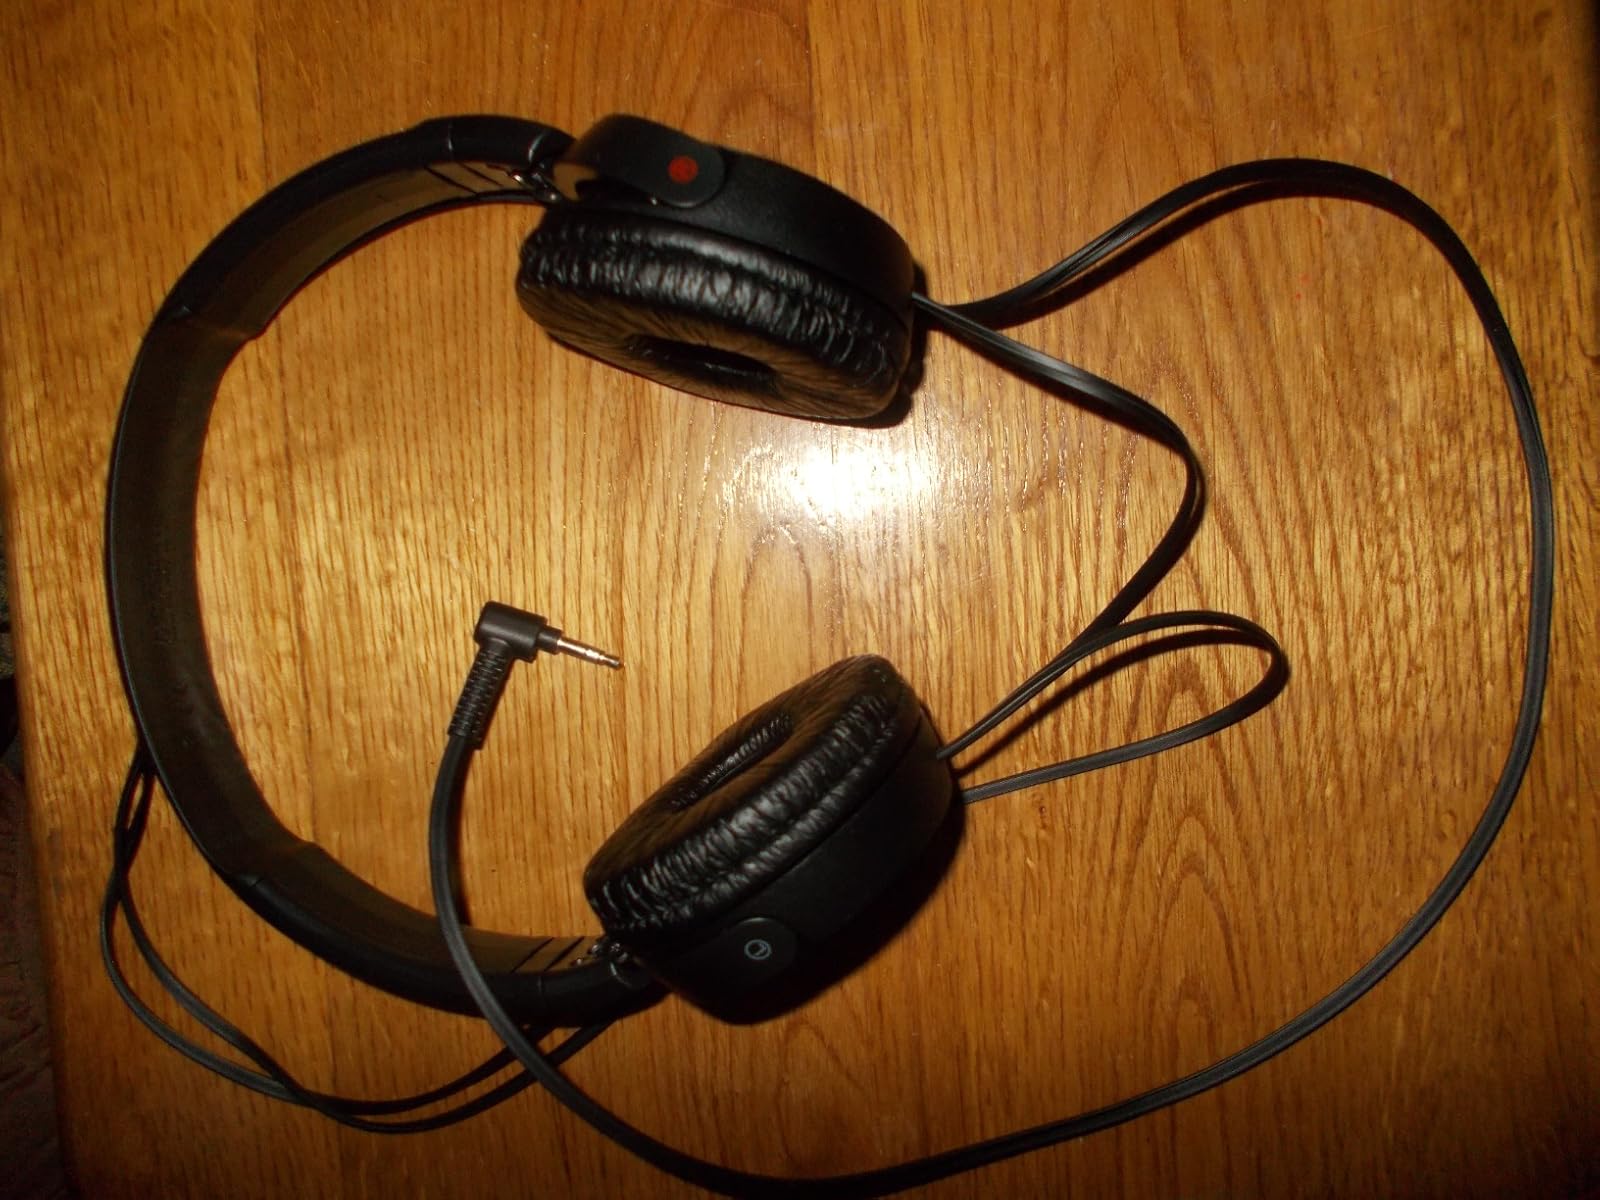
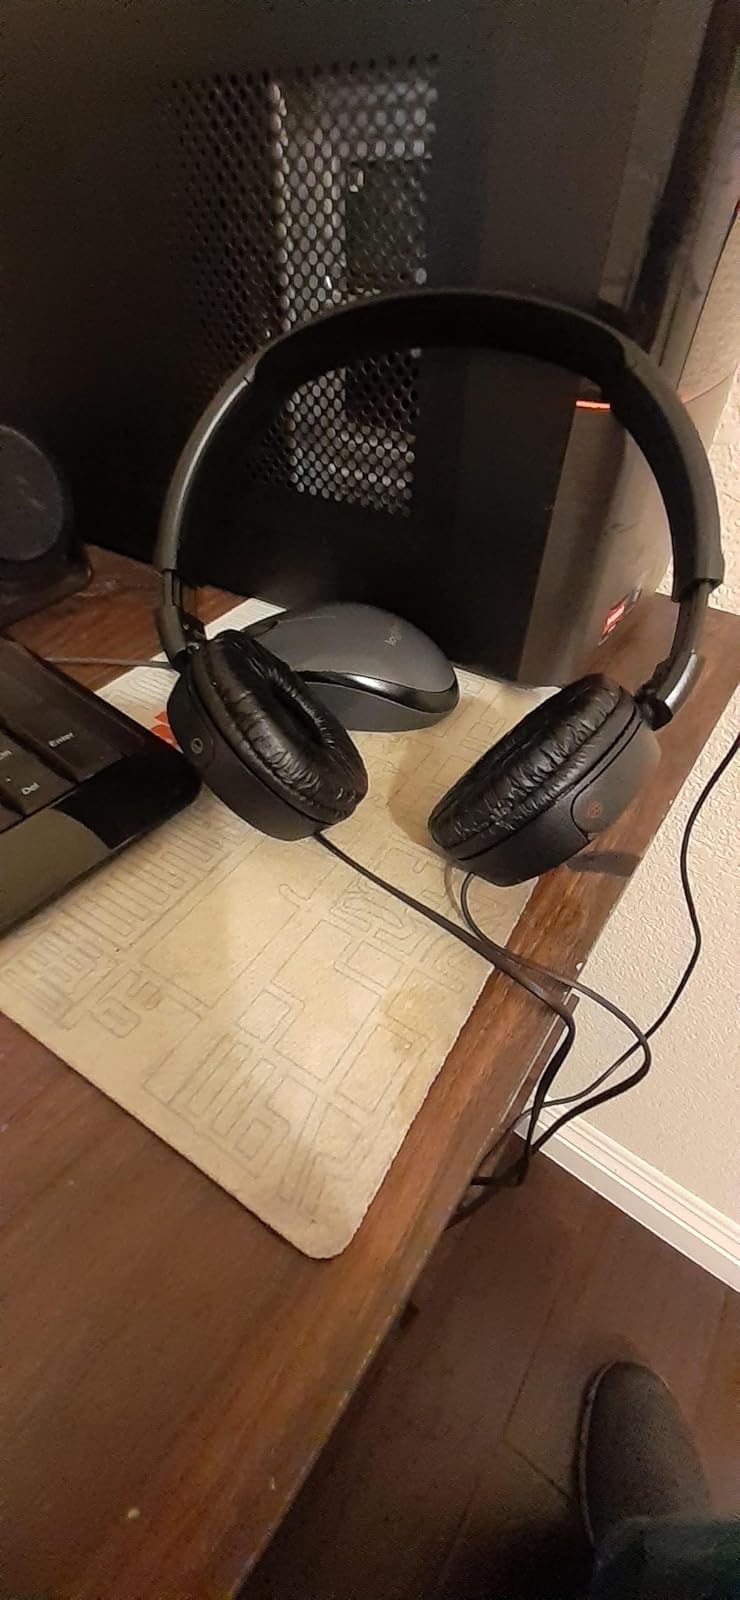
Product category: headphones
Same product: yes